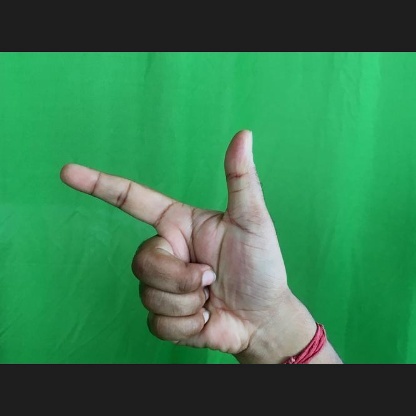
Mudra: Chandrakala